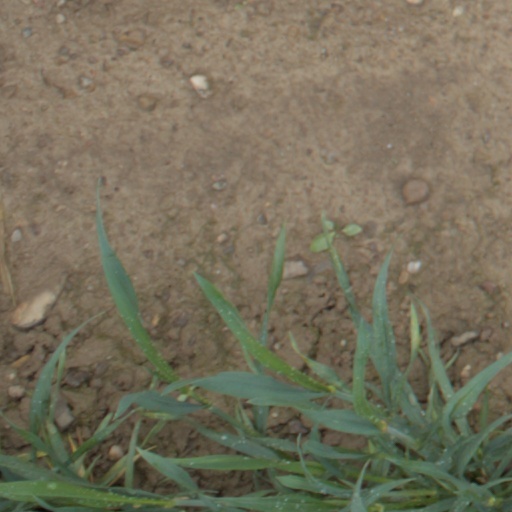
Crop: wheat